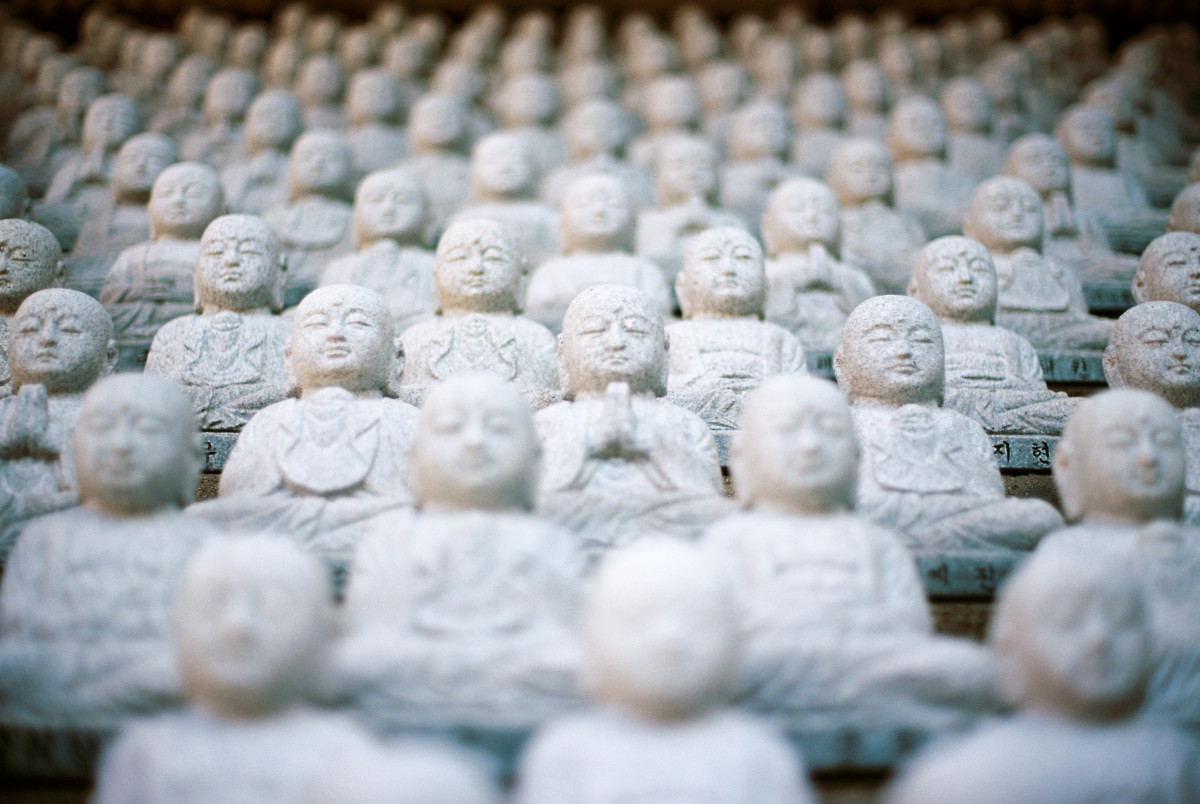
Tags: statue, food, buddhism, close up, art, figure, figurine